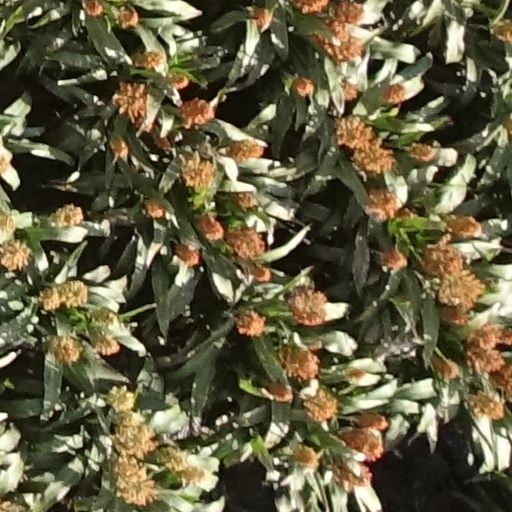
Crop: sorghum